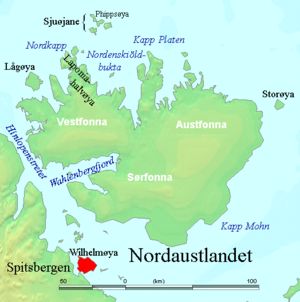
Wilhelmøya
Wilhelmøya markeret med rødt
Wilhelmøya er en ubeboet ø som er en del af arkipelaget Svalbard. Den er placeret i Barentshavet i Ishavet. Wilhelmøya dækker et samlet areal på 120 km², og har en kystlinje på cirka 47 km.